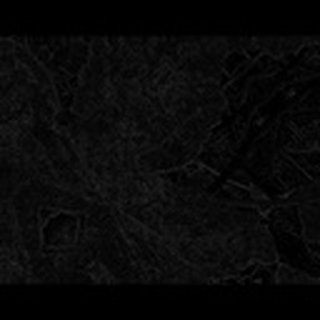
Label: cotton_powdery_mildew